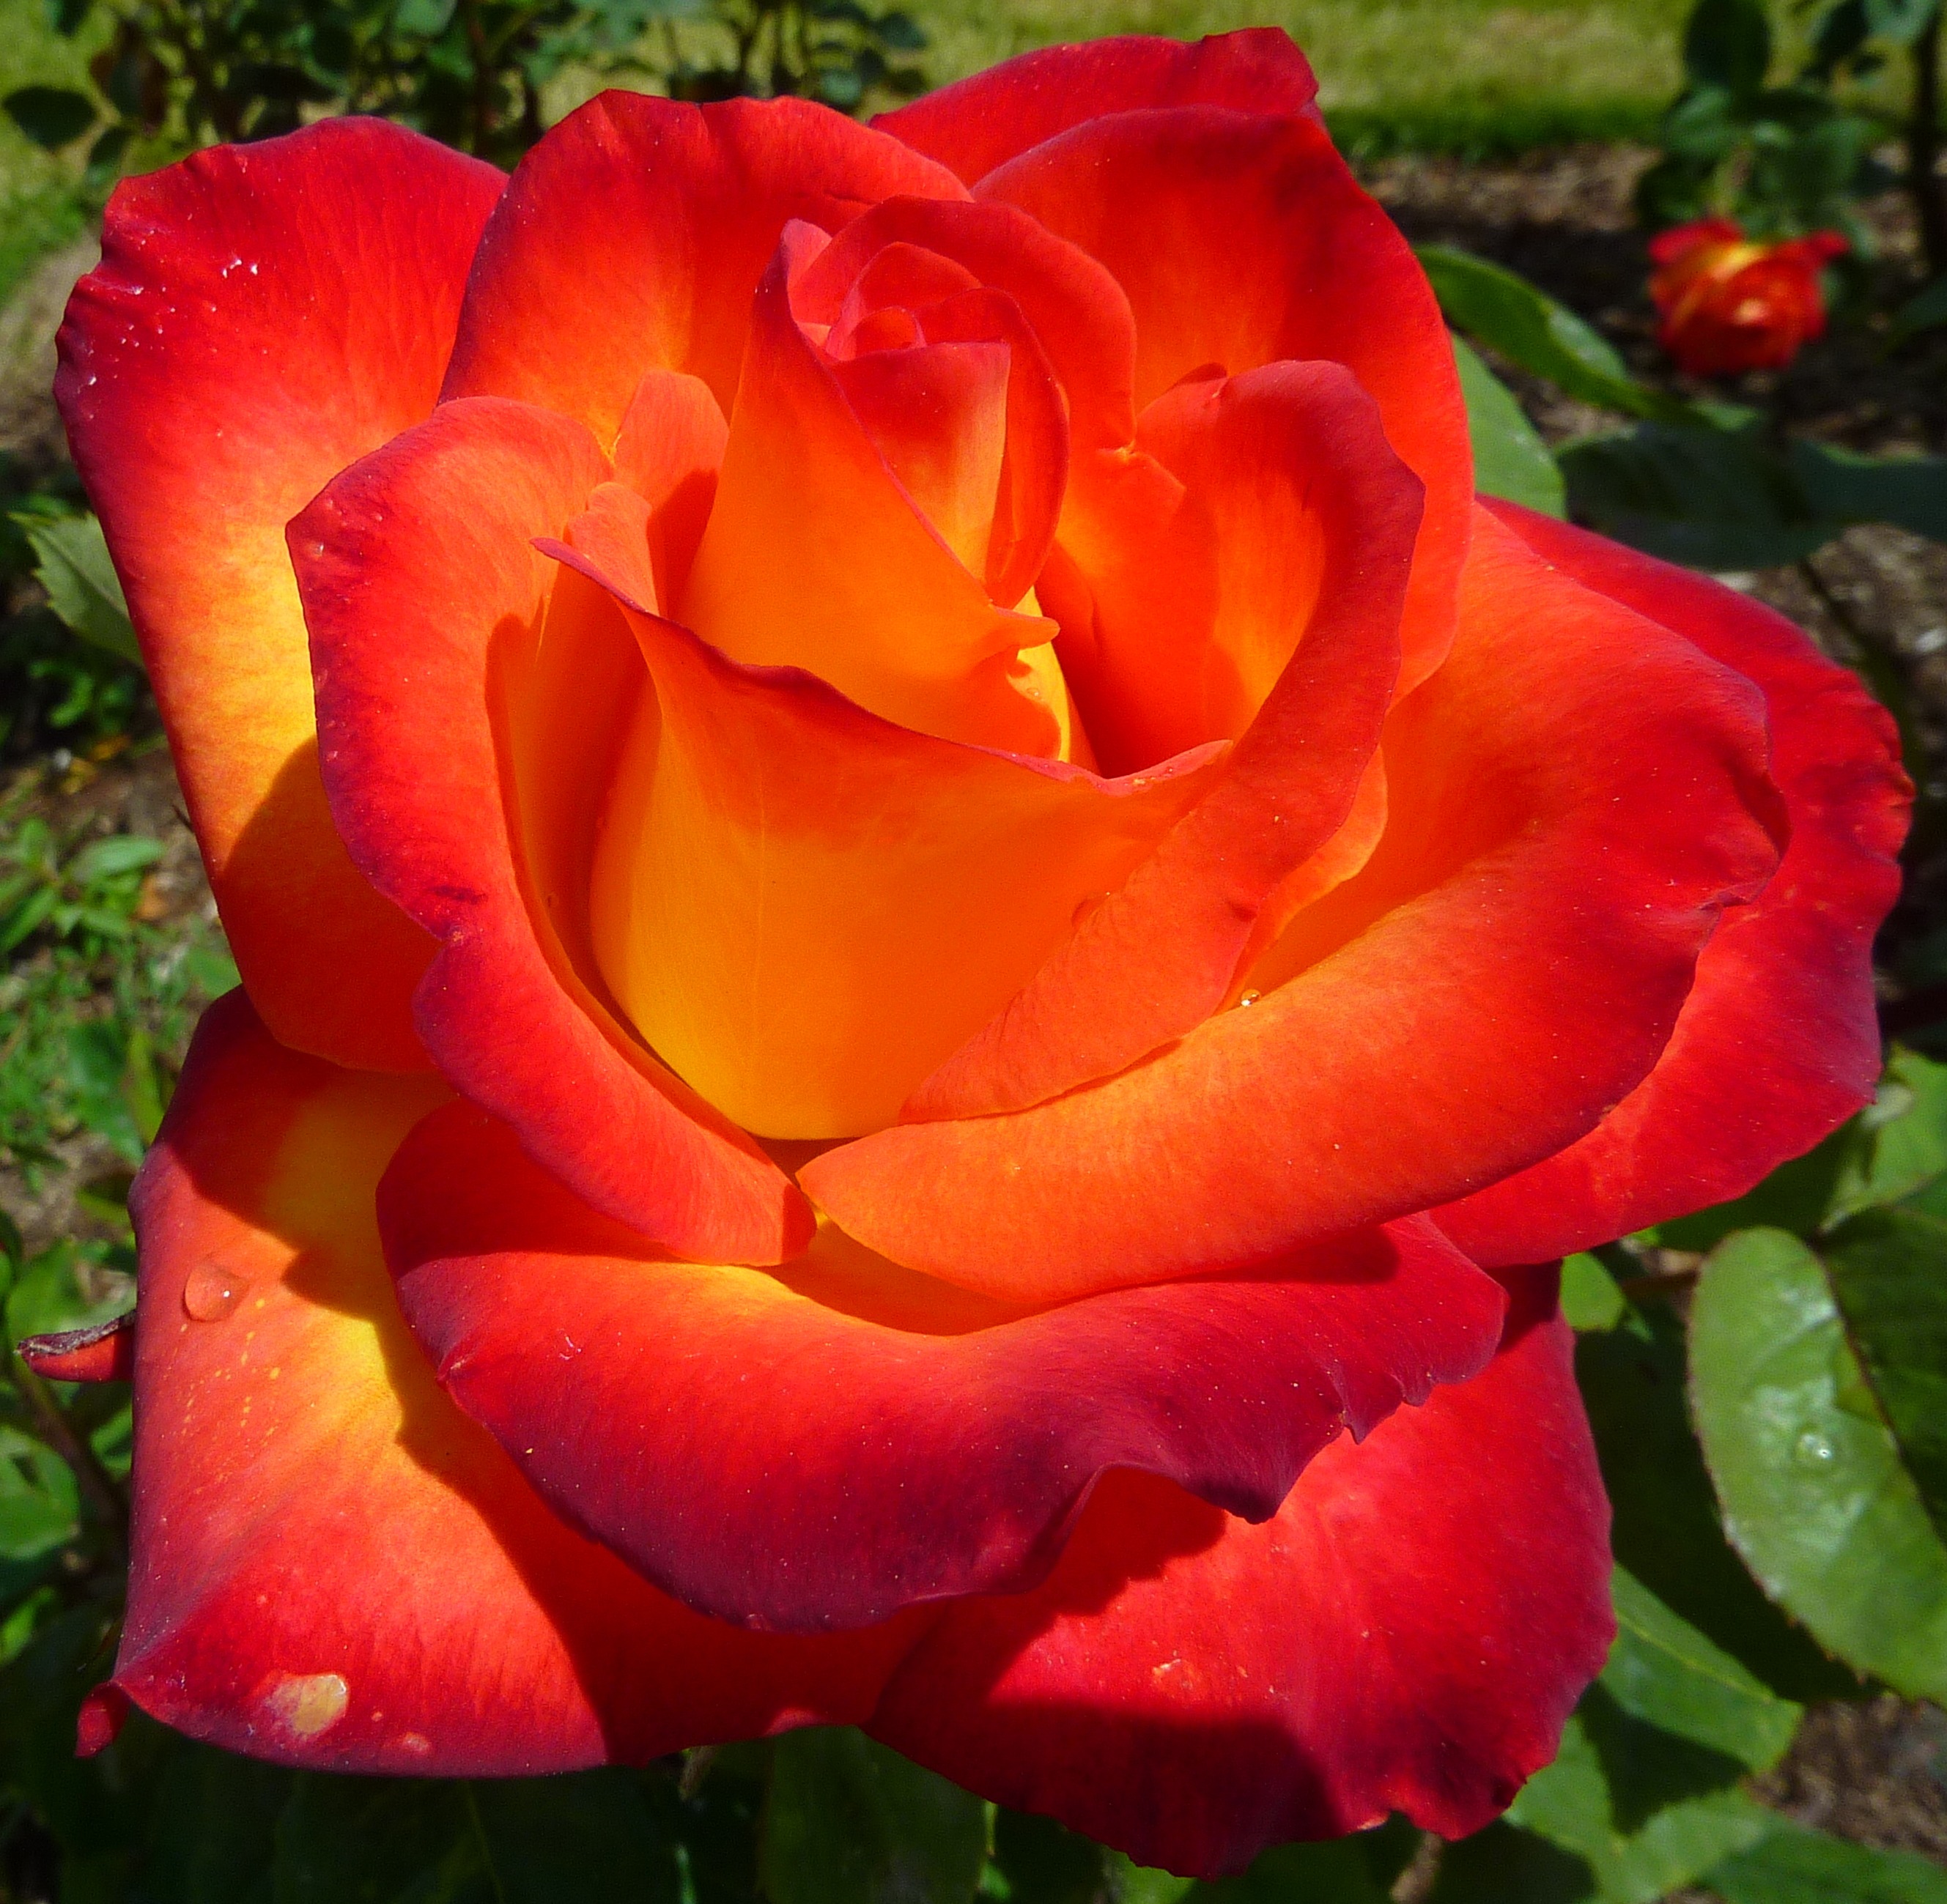
nature, blossom, plant, flower, petal, bloom, summer, celebration, rose, orange, red, colourful, color, macro, romance, blooming, colorful, garden, wedding, flora, plants, florist, celebrate, close up, roses, colors, multicolored, colours, beauty, amazing, beautiful, anniversary, birthday, popular, floribunda, fragrance, flowering plant, garden roses, rose family, valentine day, land plant, rose order